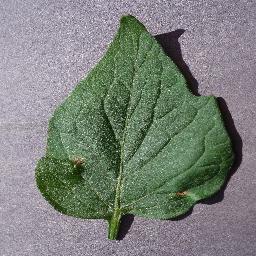
Label: Tomato___Target_Spot